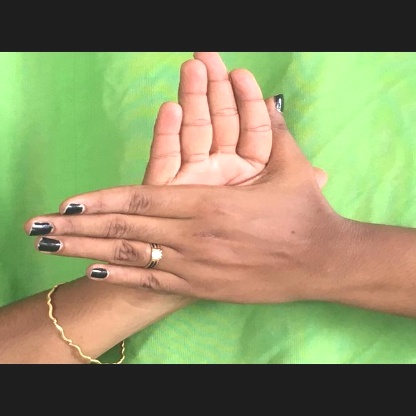
Mudra: Chakra